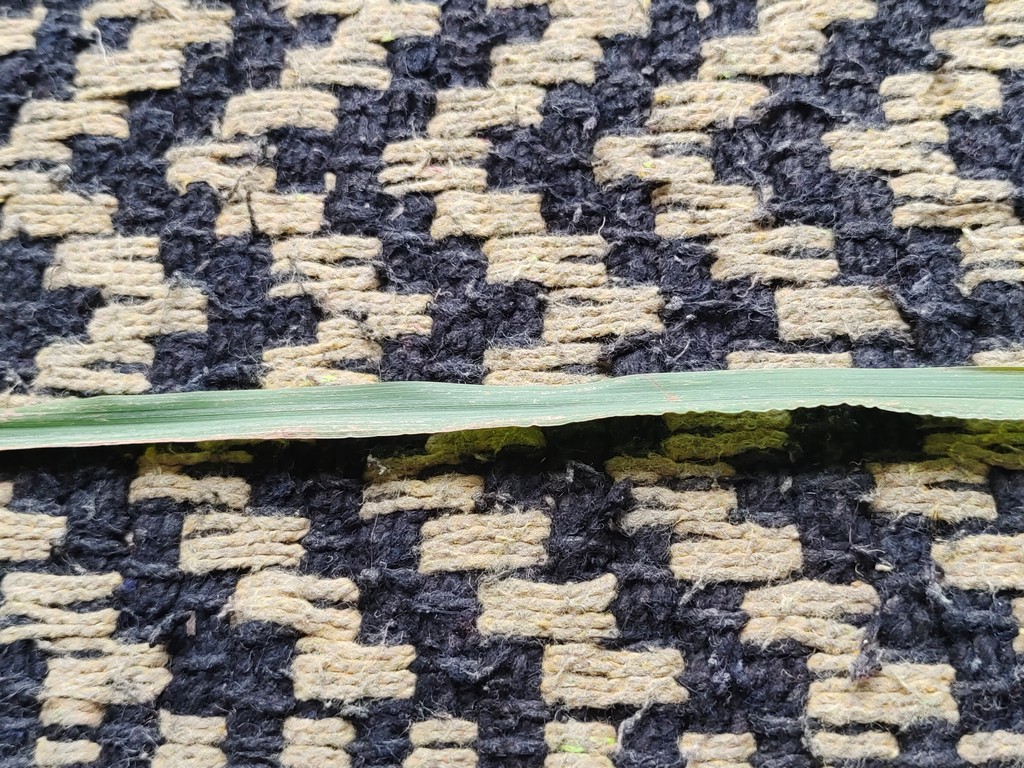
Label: Unhealthy